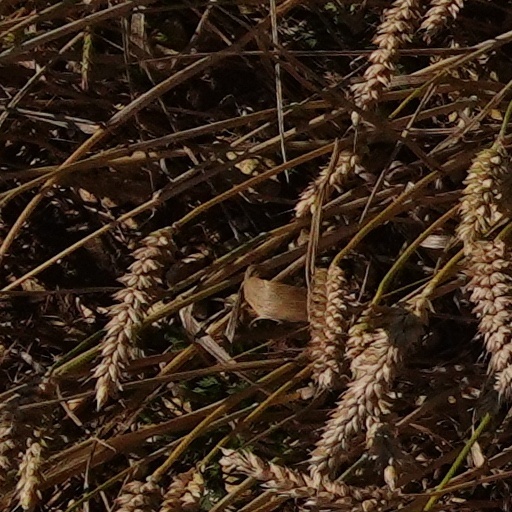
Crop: wheat